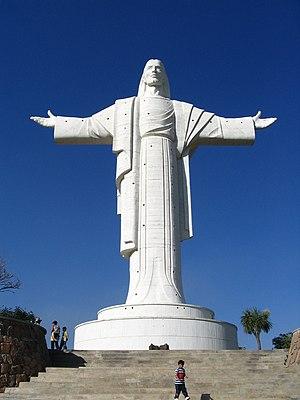
Cochabamba est une ville de Bolivie, siège du Parlement sud-américain, capitale du département de Cochabamba et de la province de Cercado. Elle est située à 234 km au sud-est de La Paz. Sa population s'élevait à 630 587 habitants et 1 113 474 dans l'aire métropolitaine lors du recensement de 2012, devenant ainsi la troisième ville du pays.
Cet article recense les statues les plus hautes actuellement érigées.
Le Christ Rédempteur est une grande statue du Christ dominant la ville de Rio de Janeiro au Brésil, du haut du mont du Corcovado.